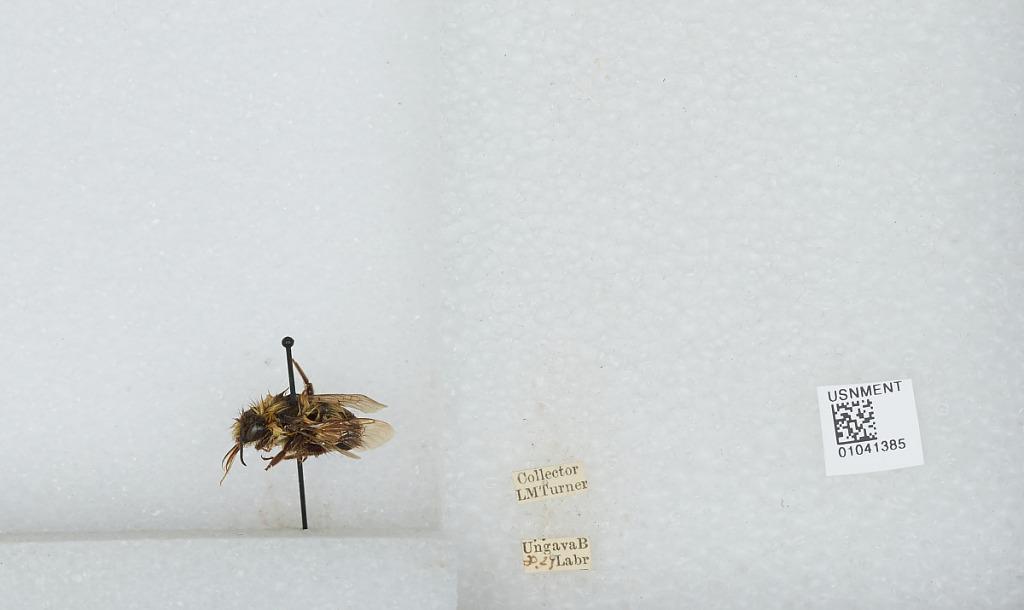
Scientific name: Bombus sp.
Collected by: L. Turner
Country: Canada
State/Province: Newfoundland and Labrador
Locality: Ungava Bay
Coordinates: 60.2275, -64.8458